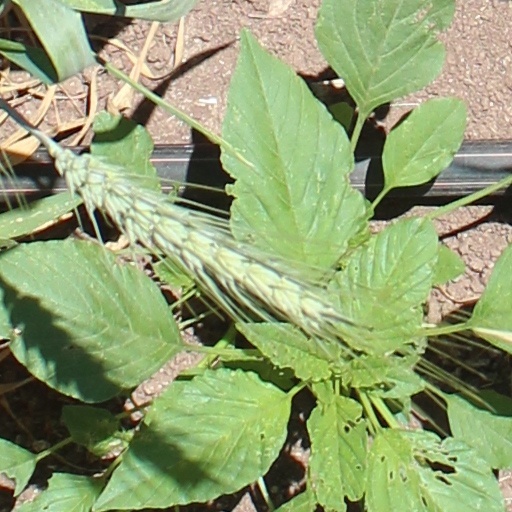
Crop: wheat